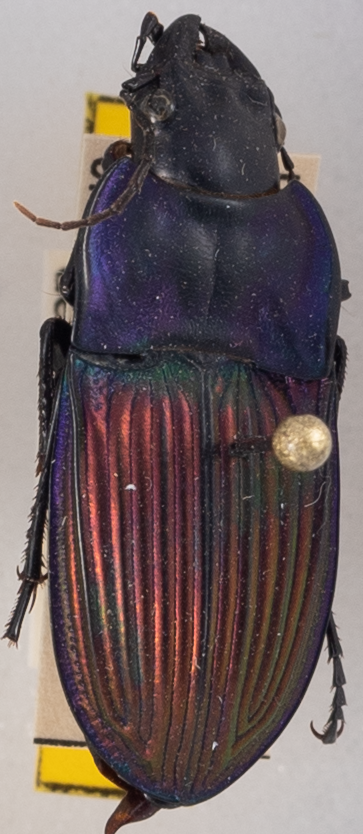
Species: Dicaelus purpuratus splendidus
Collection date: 2022-06-28
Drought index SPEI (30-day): -0.688
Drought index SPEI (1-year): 0.398
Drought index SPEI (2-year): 0.536